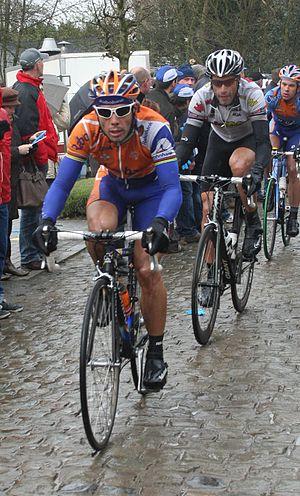
Óscar Freire Gómez est un cycliste espagnol, spécialiste des sprints, professionnel de 1998 à 2012. Il détient le record de titres de champions du monde avec Alfredo Binda, Rik Van Steenbergen, Eddy Merckx et Peter Sagan par deux sacres à Vérone en 1999 et 2004 et un sacre à Lisbonne en 2001.